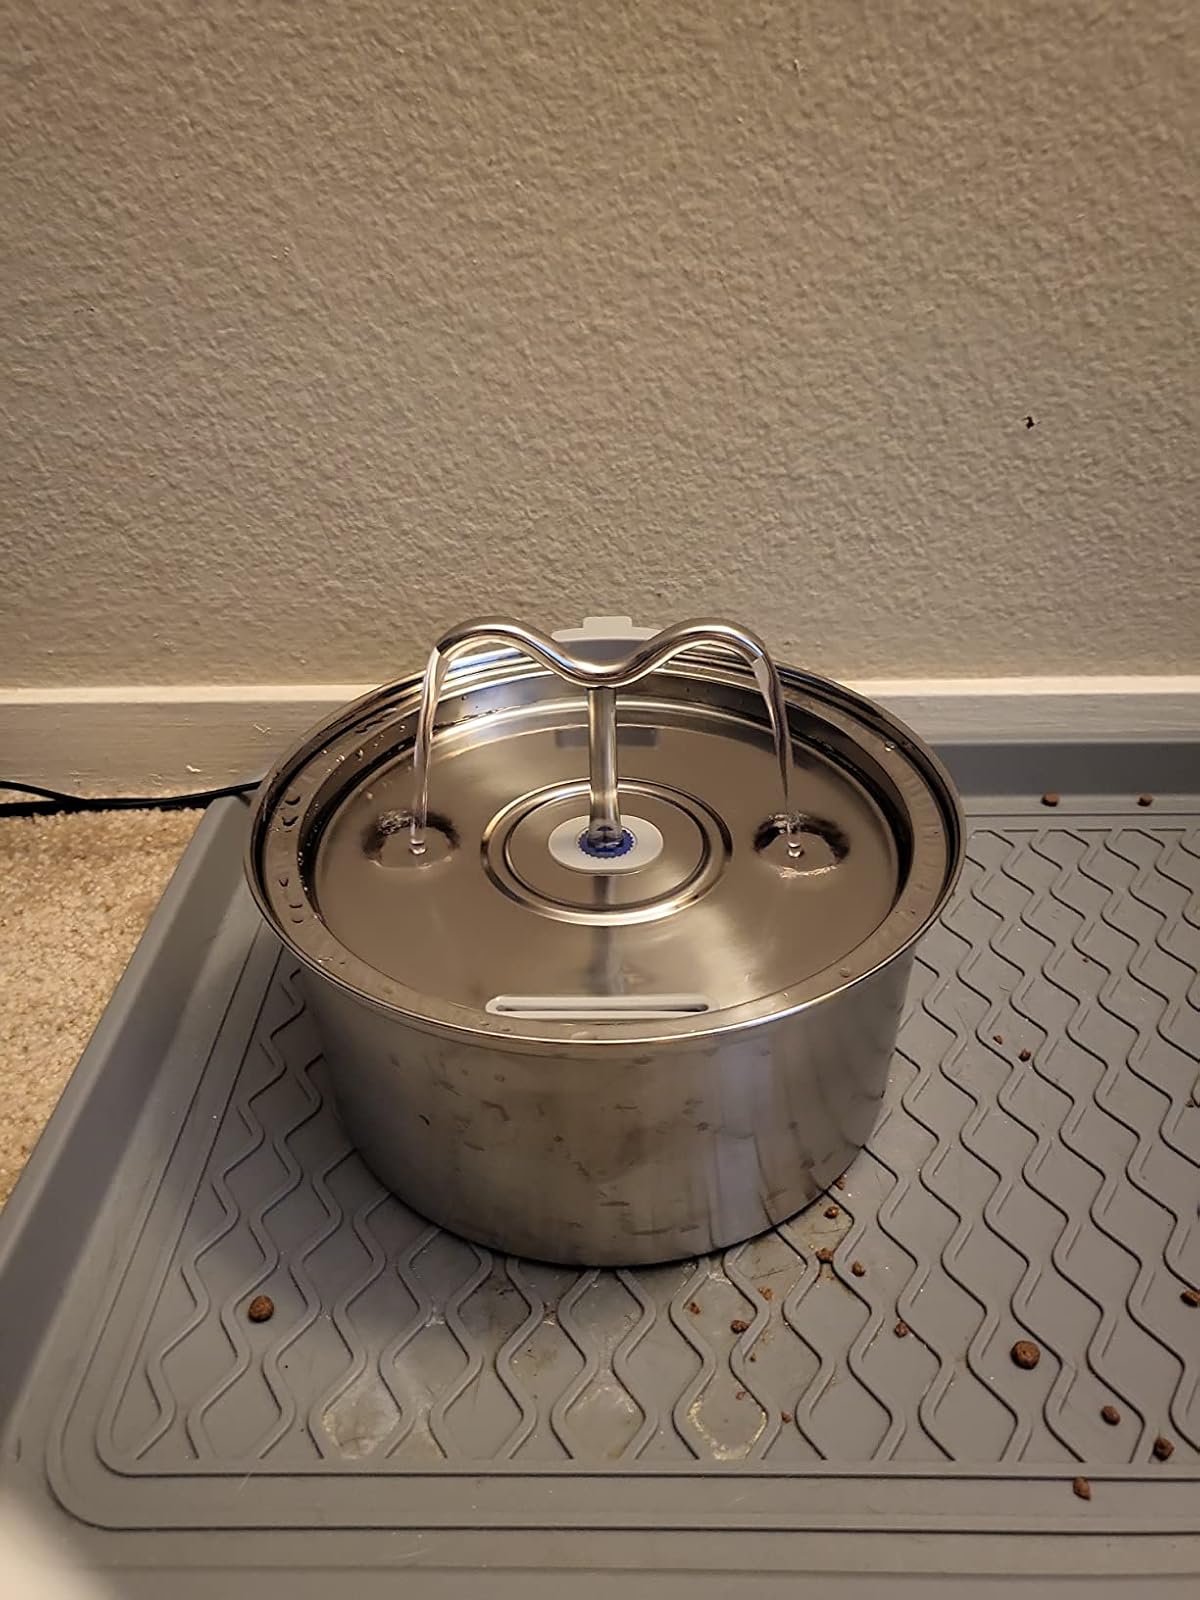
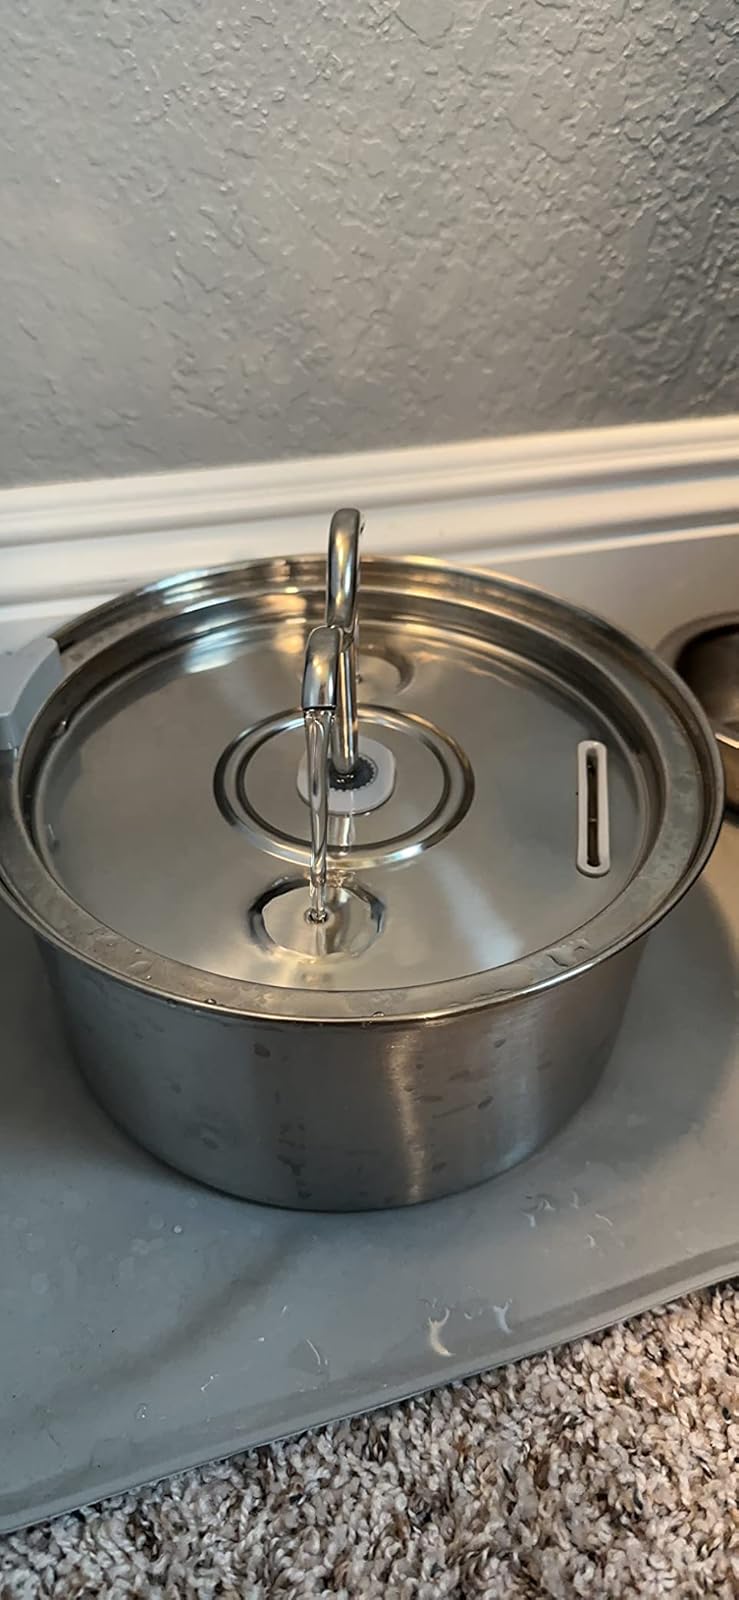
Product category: items_bowl
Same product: yes